Sir Charles Ogle, 2nd Baronet

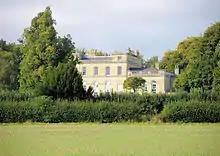
Worthy Park House: Ogle commissioned a major re-modelling of the house

Following the outbreak of the Napoleonic Wars, Ogle was given command of the fifth-rate HMS "Unite" in the Mediterranean Fleet in April 1805 and then became commanding officer of the Royal Yacht HMS "Princess Augusta" in June 1806. He transferred to the command of the third-rate HMS "Ramillies" in the Channel Squadron in August 1815, of the command of the second-rate HMS "Malta" at Plymouth in November 1815 and finally of the third-rate HMS "Rivoli" at Portsmouth in January 1816.